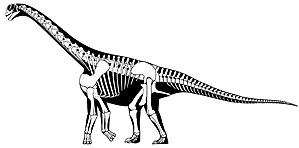
Camarasaurus / Klassificering
Diagram over C. grandis-skelet.
Camarasaurus var en slægt af firbenede planteædende dinosaurer. Det var den mest almindelige store sauropod, der levede i Nordamerika. Der er blevet fundet fossiler at camasaurusser i Morrison Formation i Colorado og Utah, der stammer fra fra den sene juraepoke for mellem 155 og 145 millioner år siden.